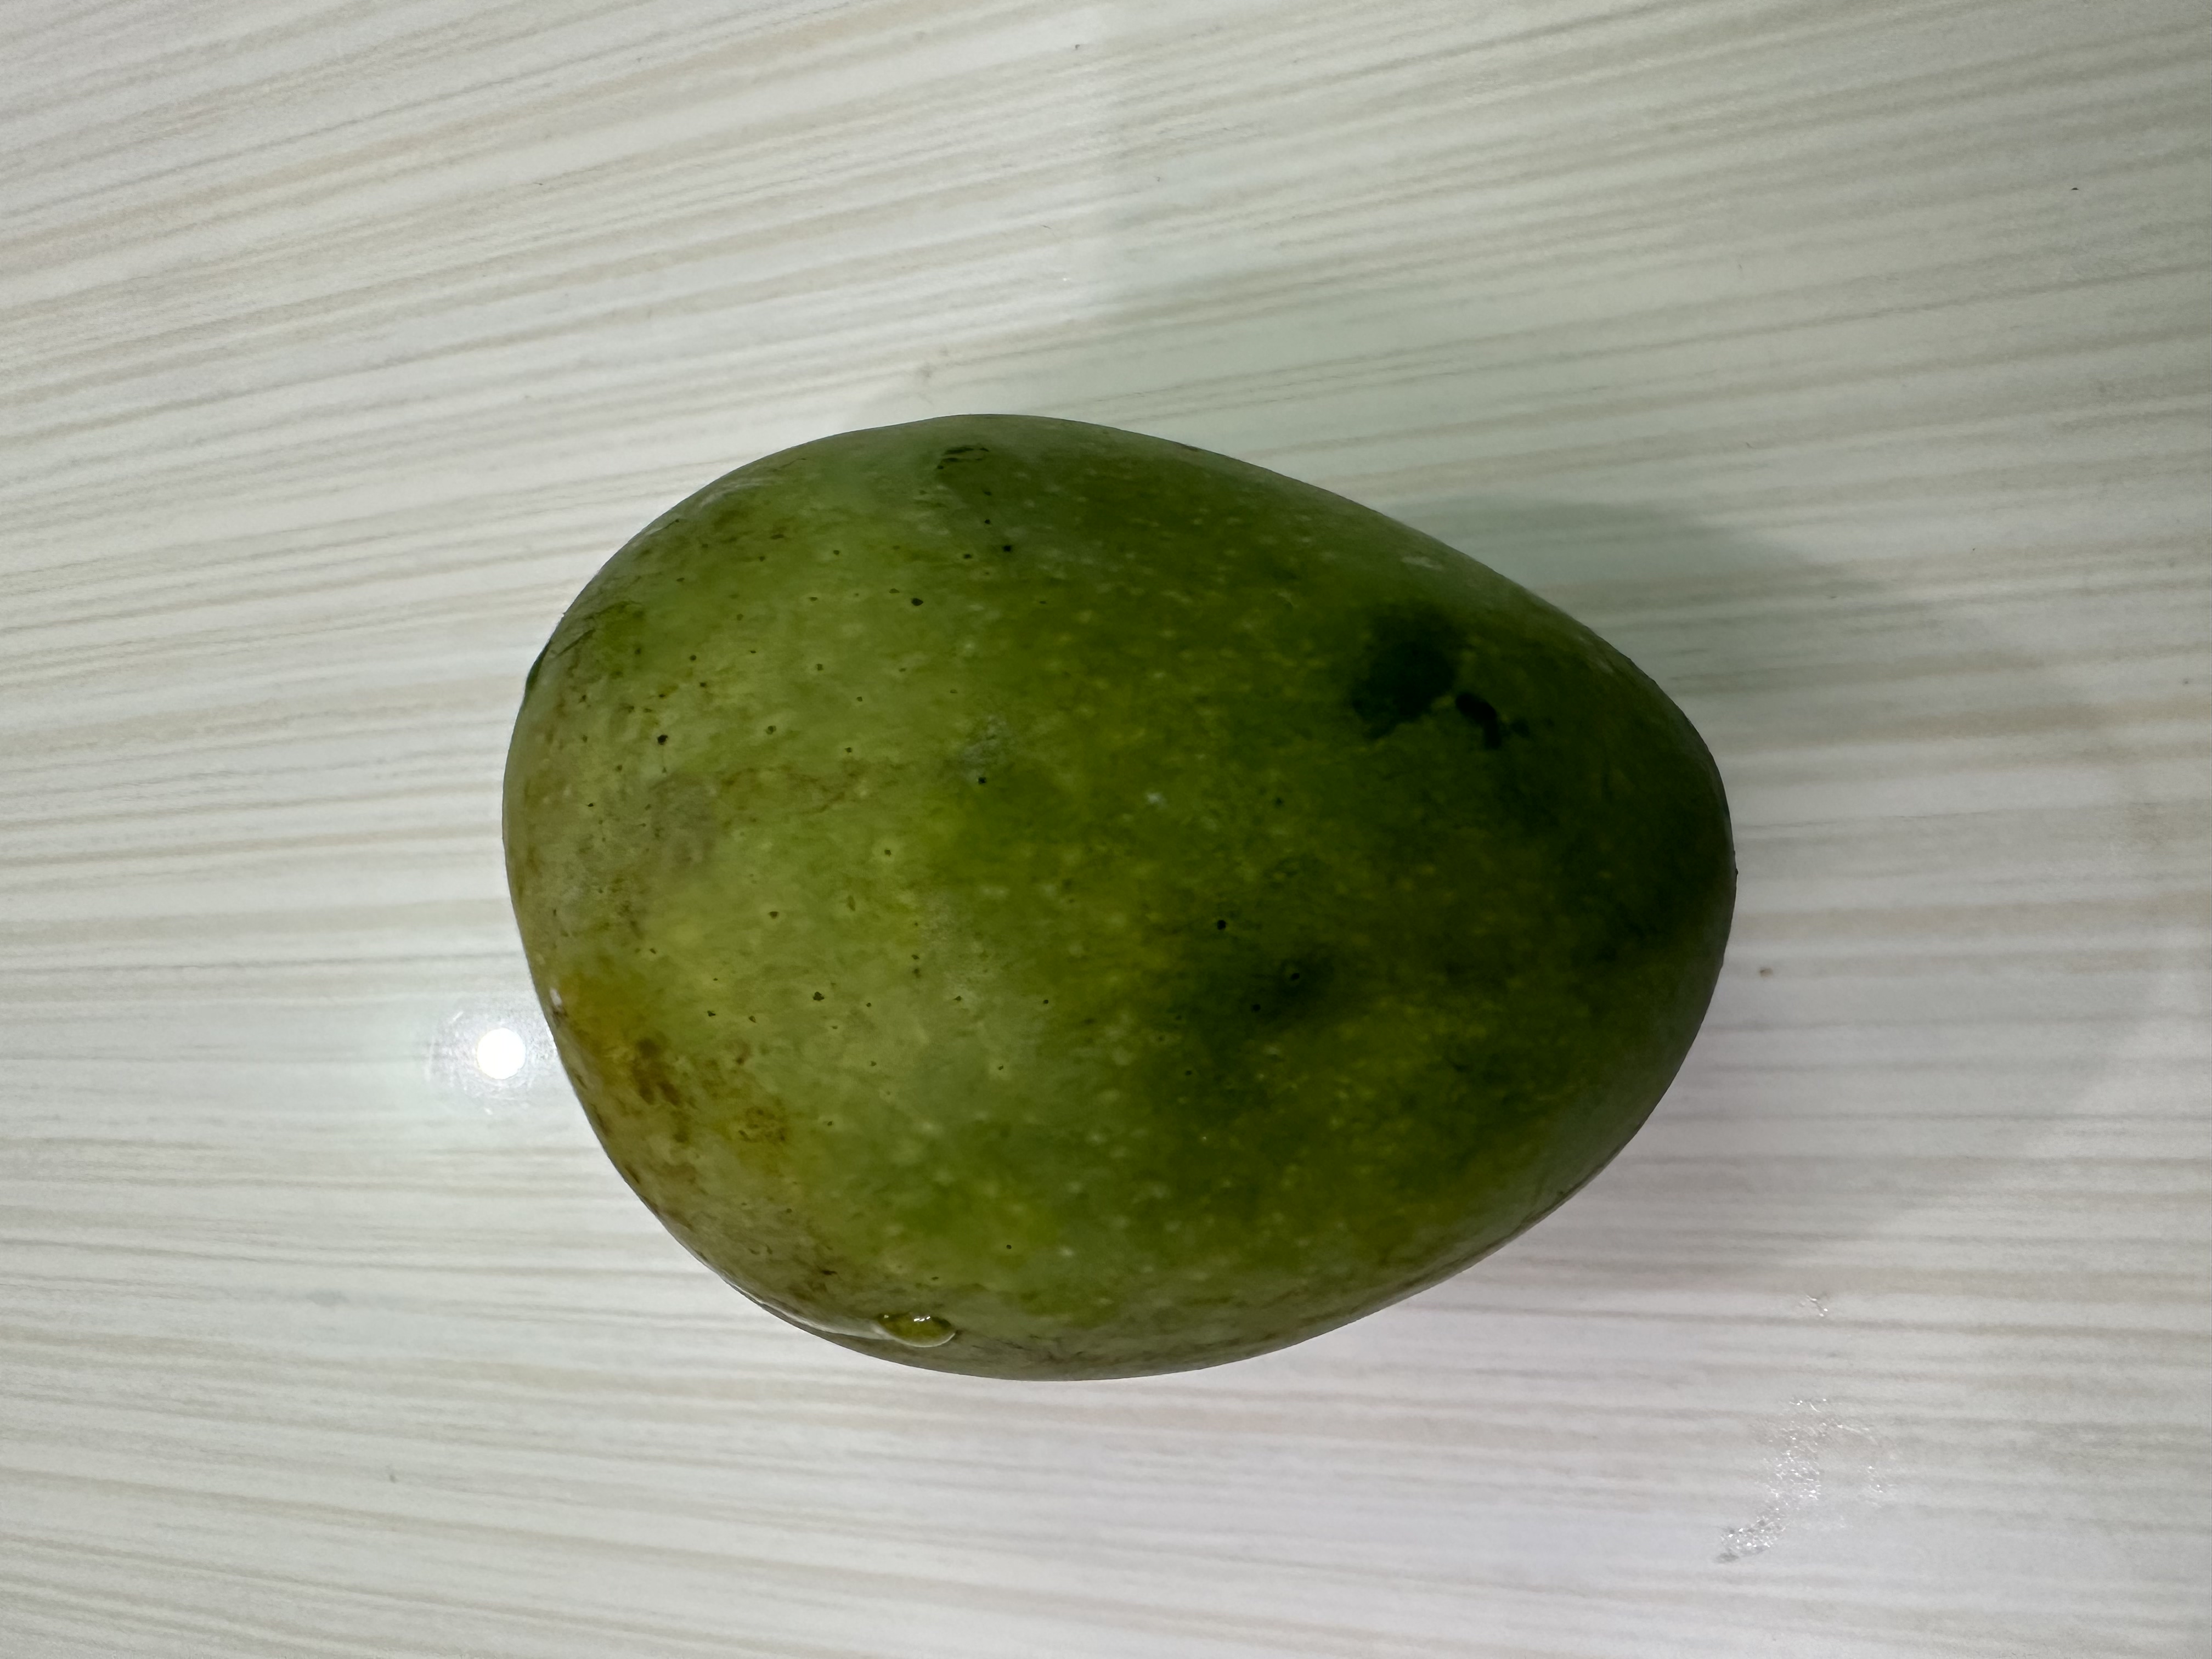
Mango variety: Harivanga